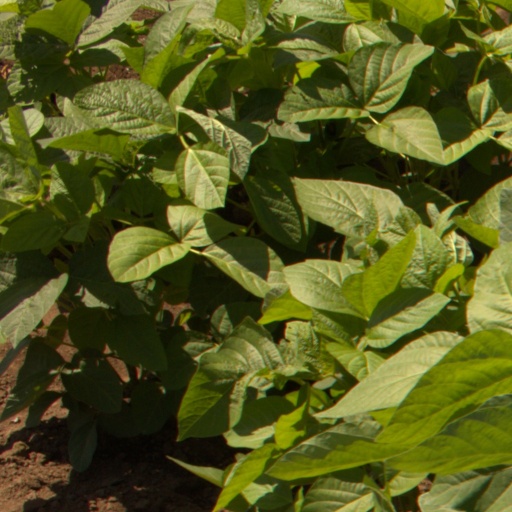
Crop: soybean